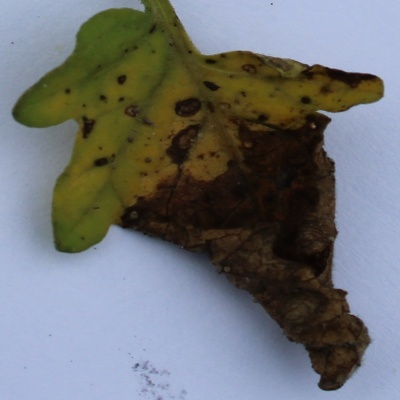
Crop: Tomato
Condition: leaf blight